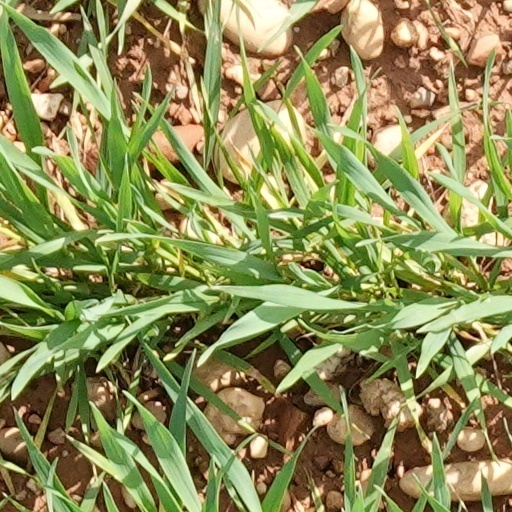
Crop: wheat